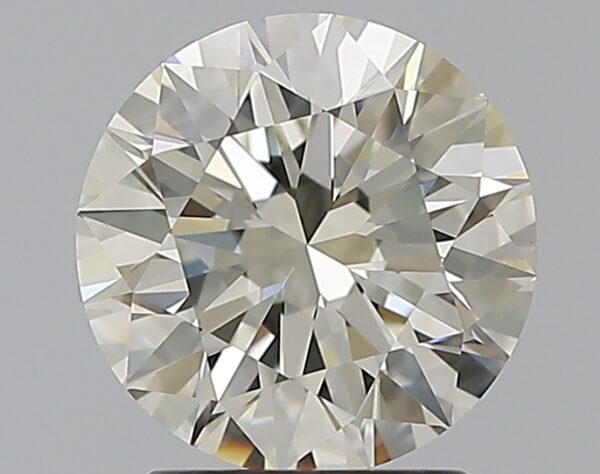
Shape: round
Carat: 2.01
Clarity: IF
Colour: L
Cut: EX
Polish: EX
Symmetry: EX
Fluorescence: N
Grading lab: GIA
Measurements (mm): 8.03 x 8.08 x 5.03